Time Stamp Counter

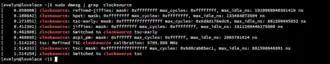
A Linux boot log showing the usage of TSC as system clocksource

The Time Stamp Counter (TSC) is a 64-bit register present on all x86 processors since the Pentium. It counts the number of CPU cycles since its reset. The instruction codice_1 returns the TSC in EDX:EAX. In x86-64 mode, codice_1 also clears the upper 32 bits of RAX and RDX. Its opcode is codice_3. Pentium competitors such as the Cyrix 6x86 did not always have a TSC and may consider codice_1 an illegal instruction. Cyrix included a Time Stamp Counter in their MII.